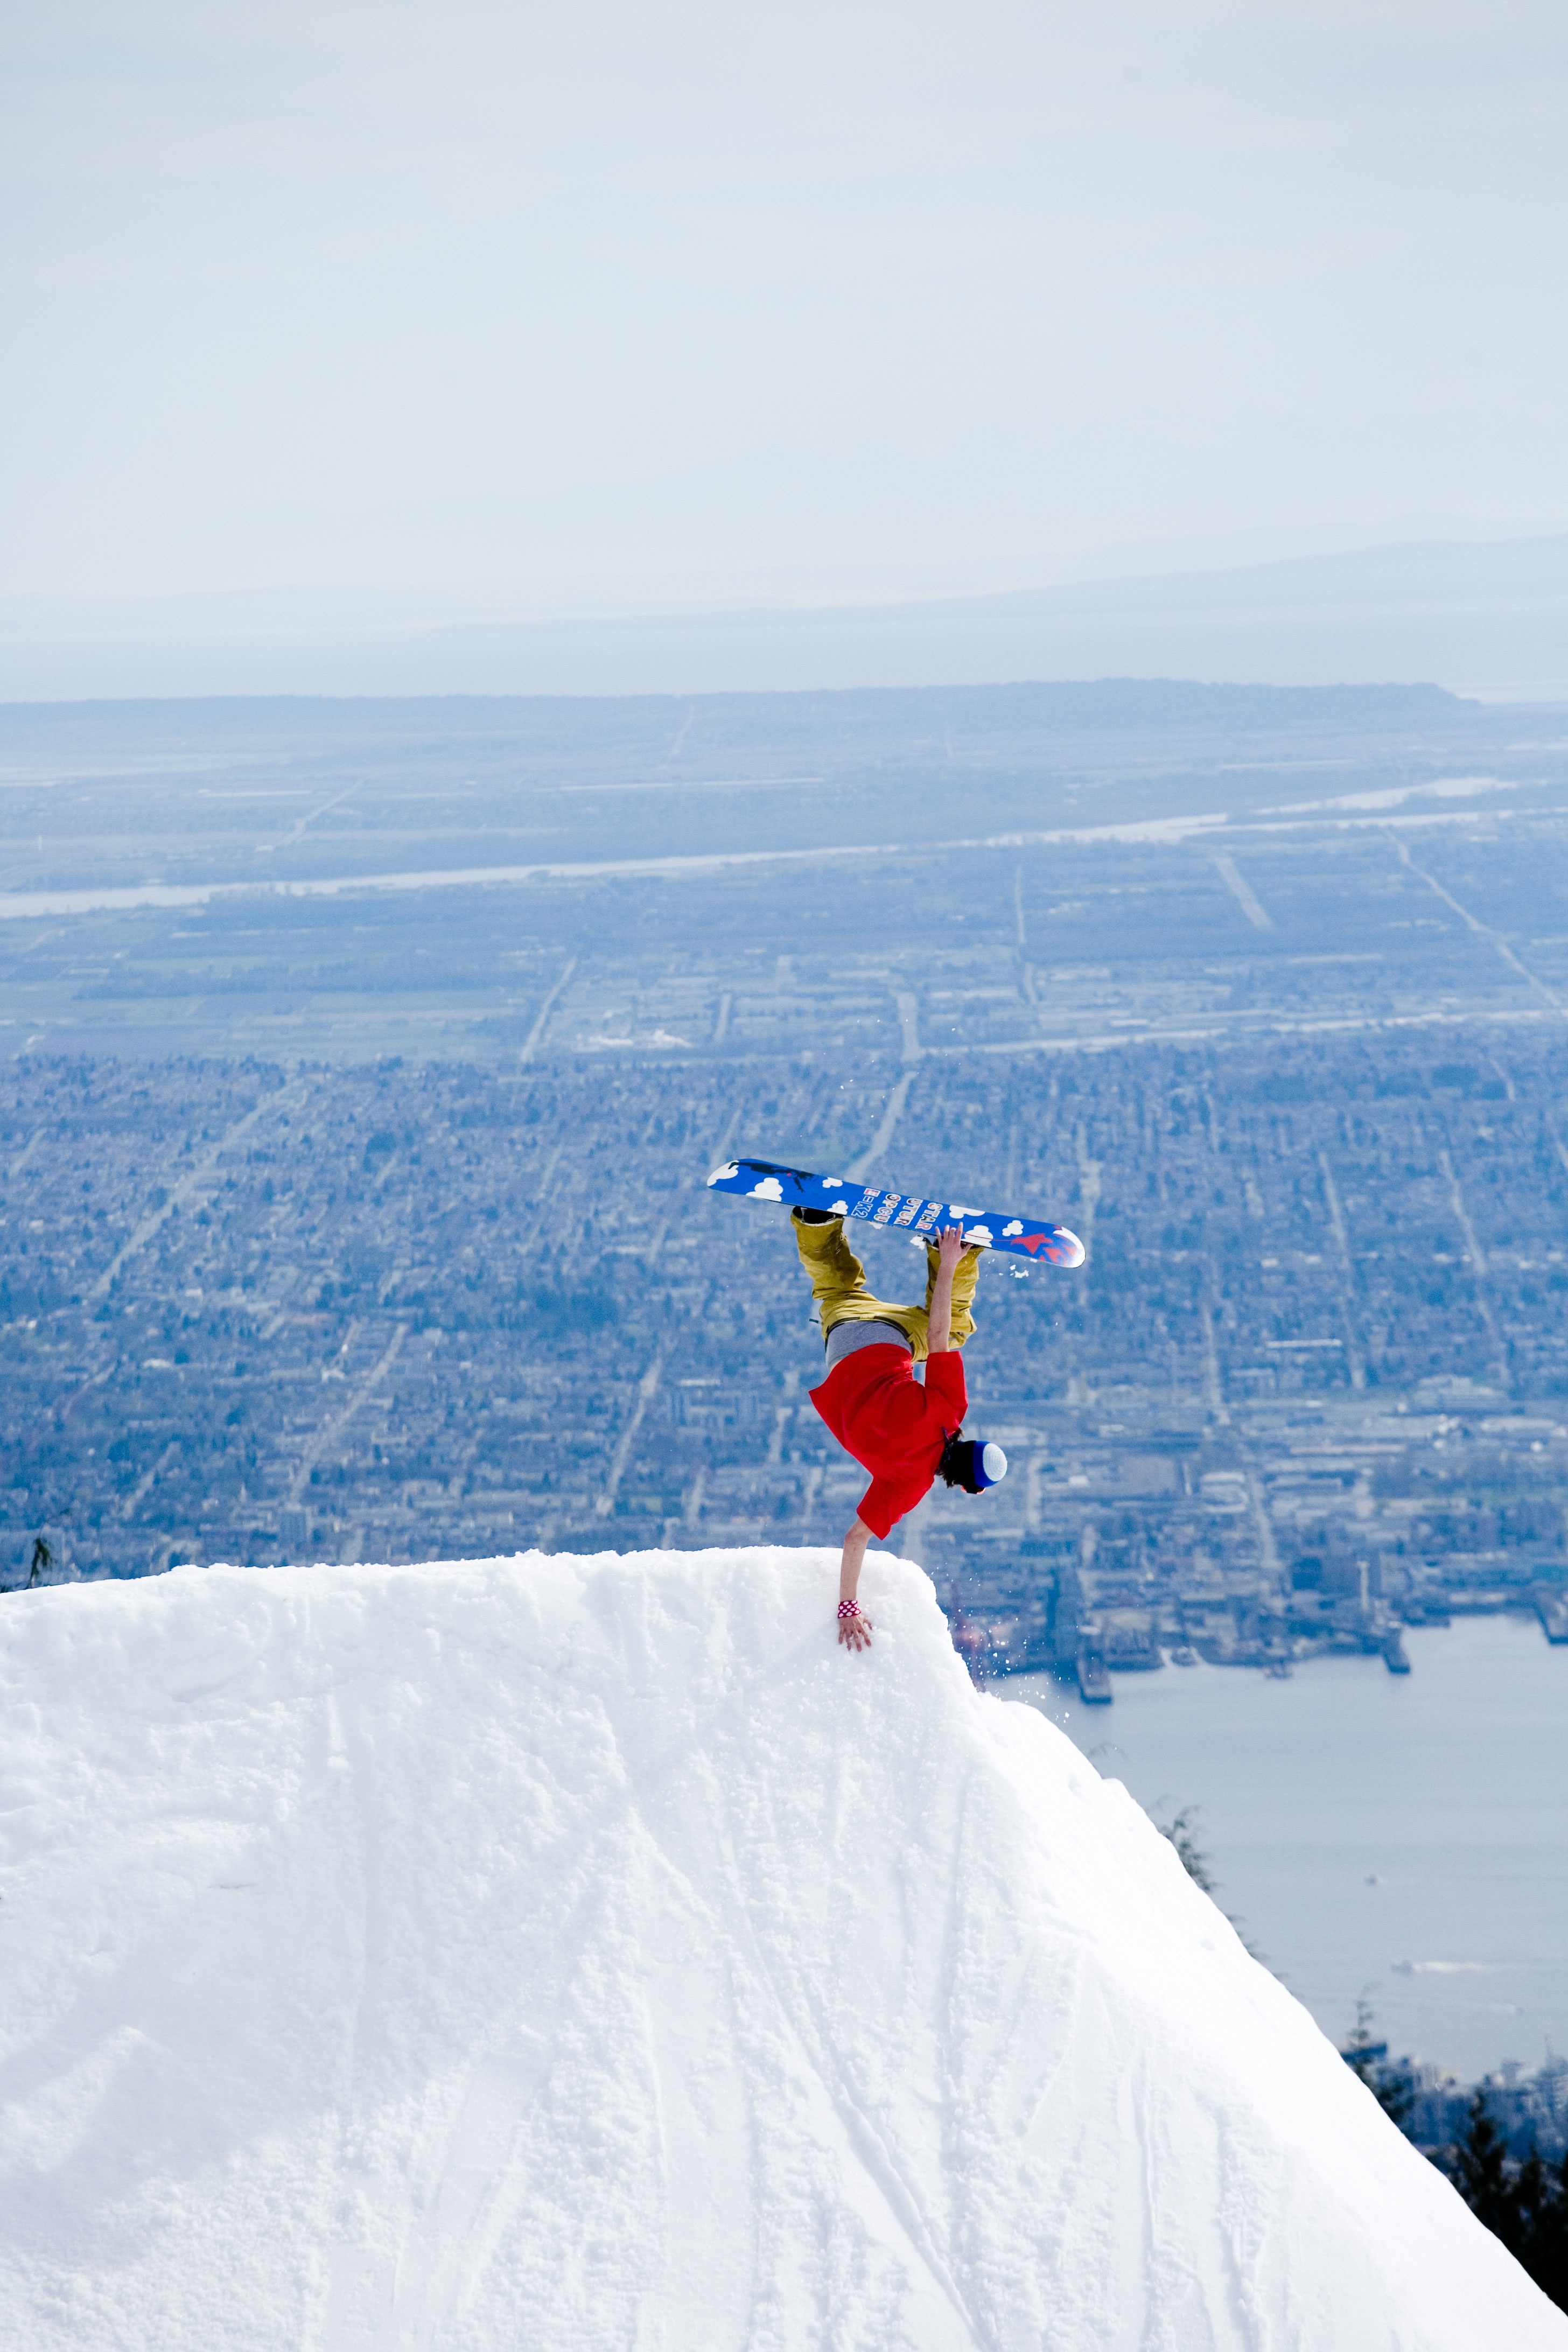
mountain, snow, winter, mountain range, weather, snowboard, extreme sport, skiing, season, summit, sports equipment, winter sport, sports, snowboarding, piste, ski mountaineering, ski equipment, atmosphere of earth, freestyle skiing